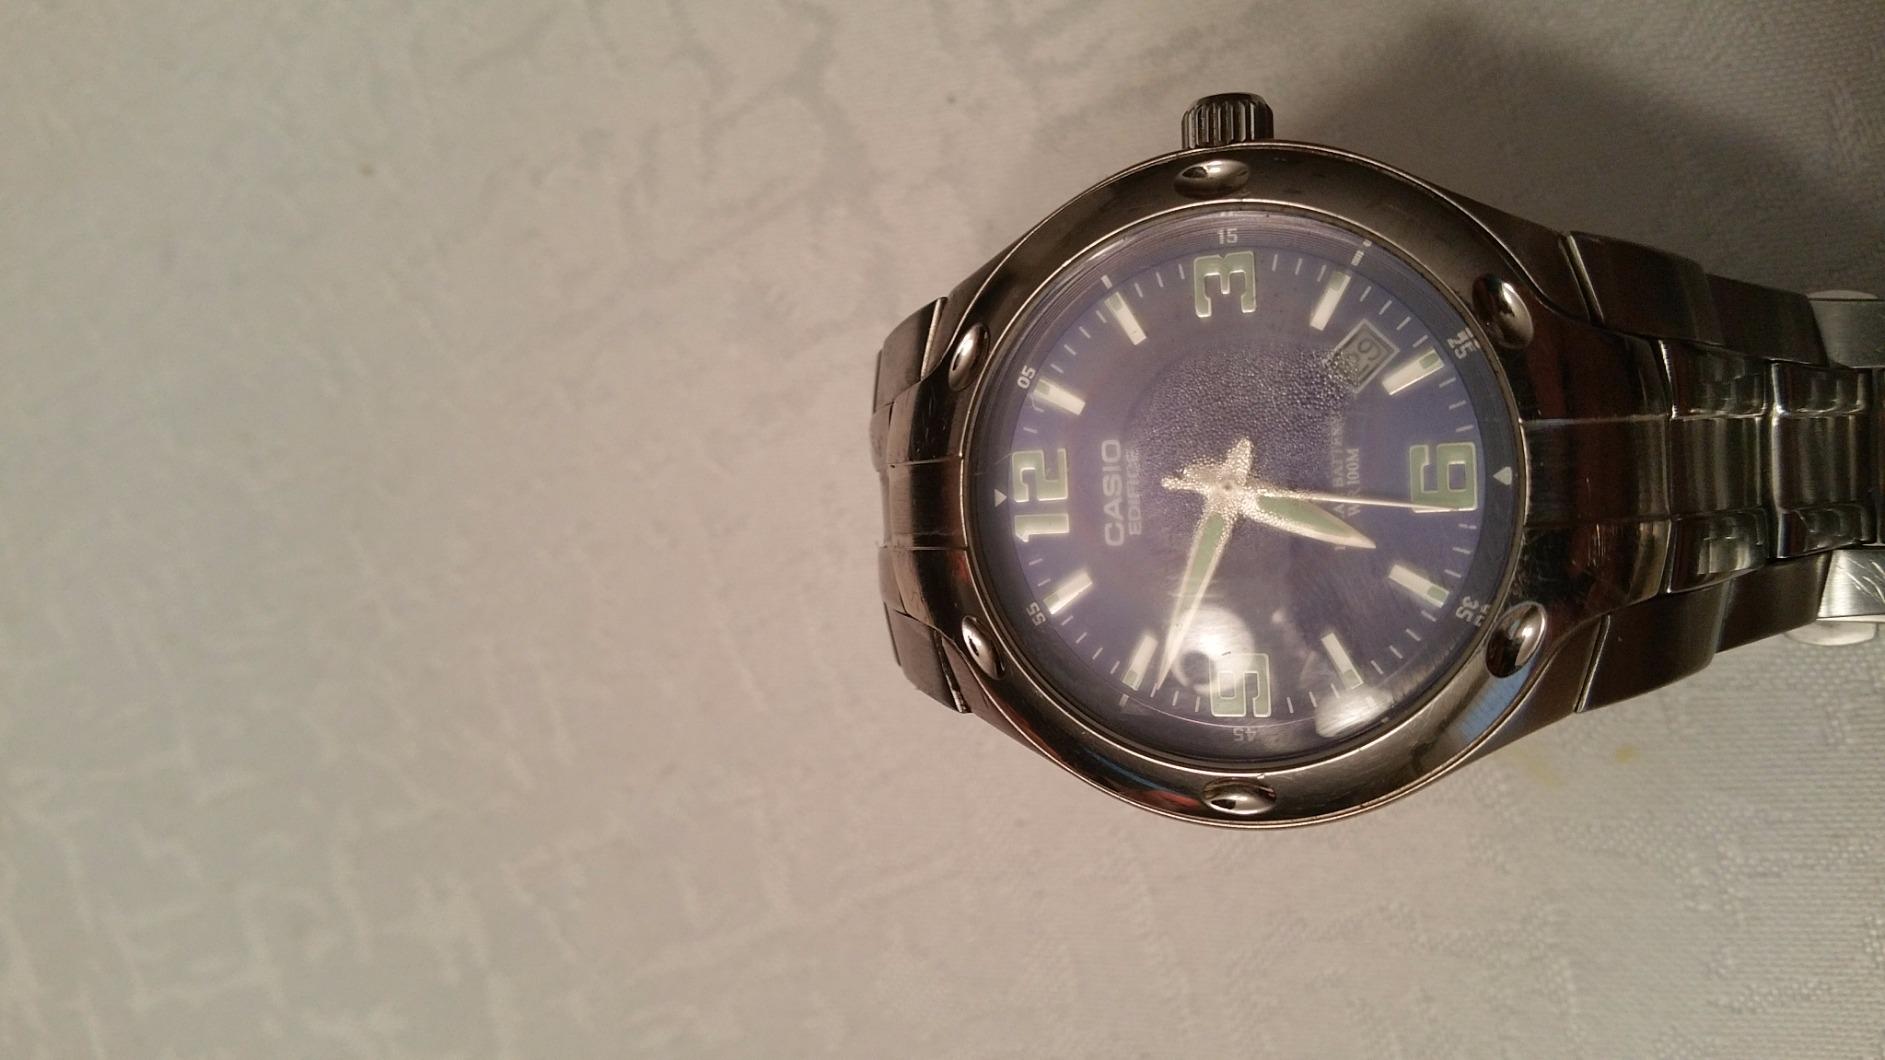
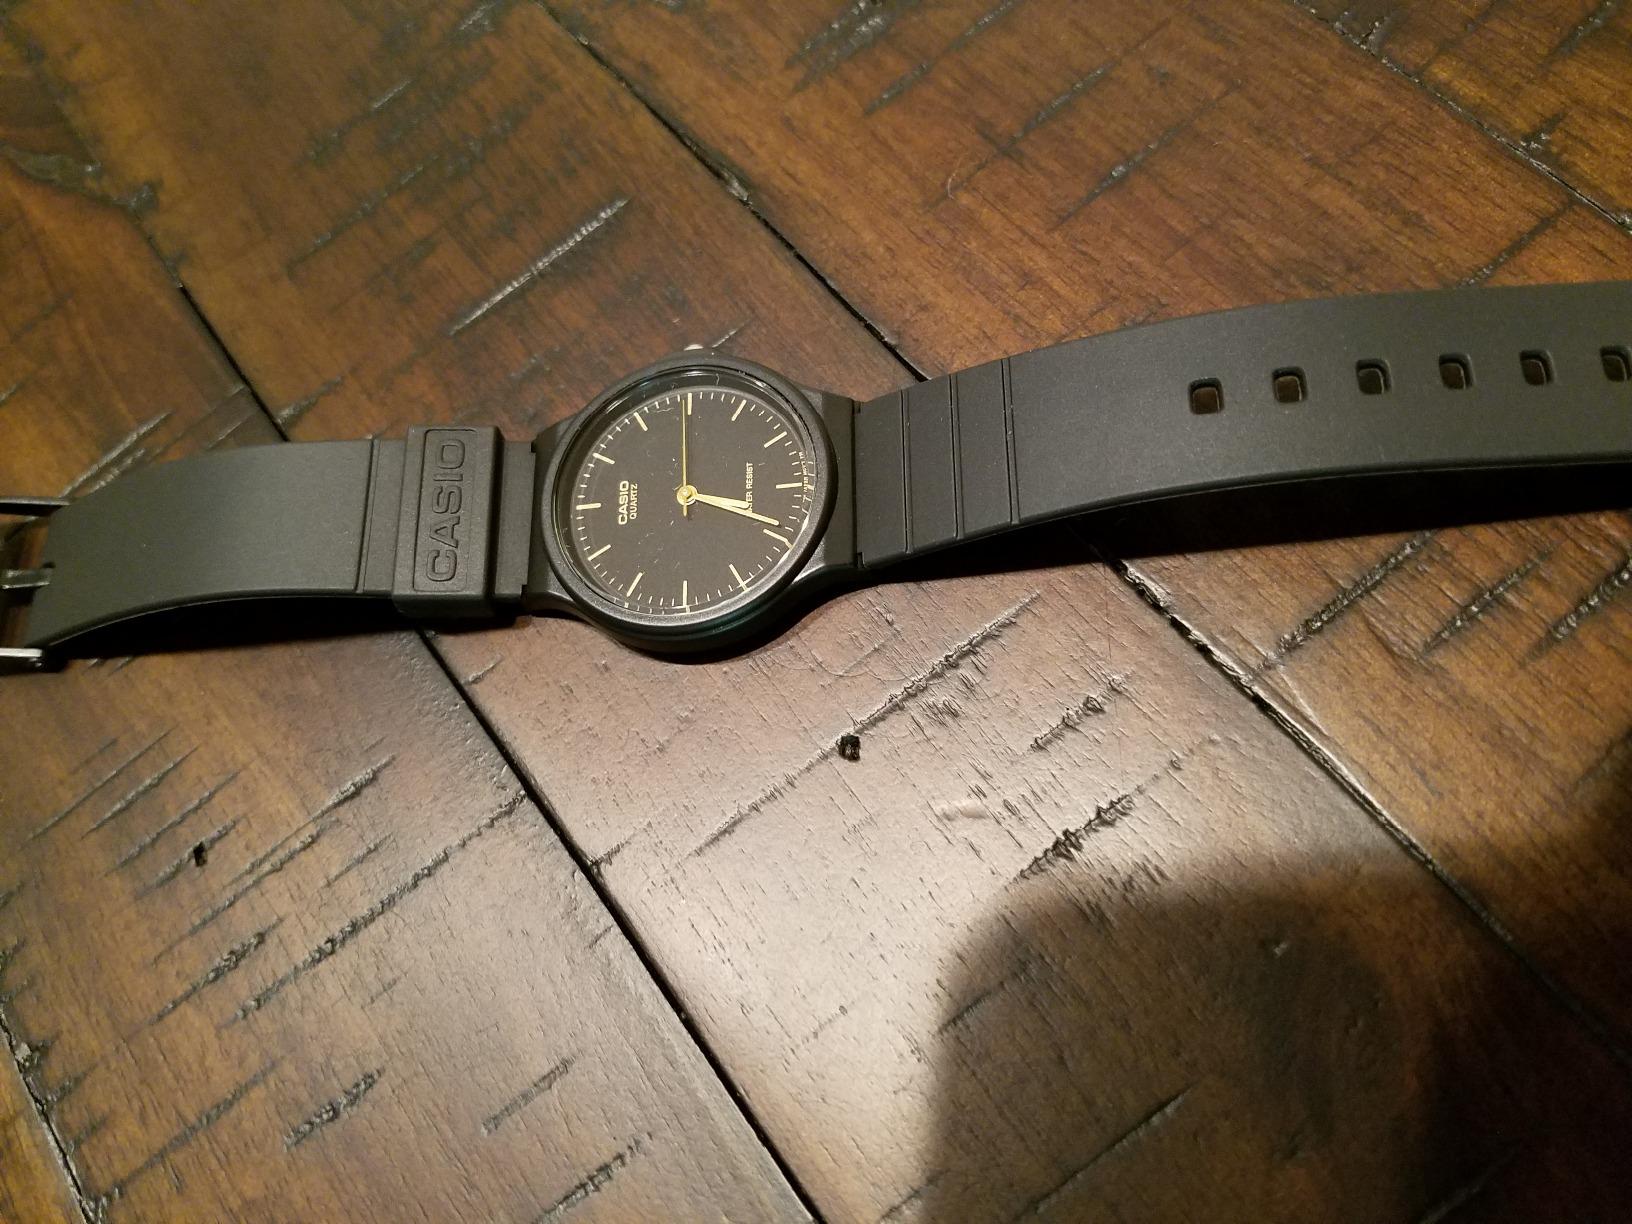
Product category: accessories_watch
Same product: no